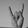
ASL letter: Y